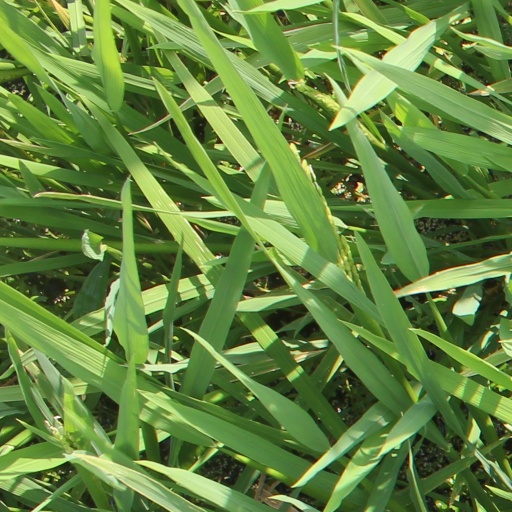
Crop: rice